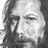
Emotion: neutral